Waste management in India

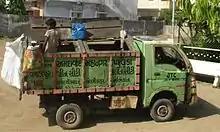
Waste collection truck in Ahmedabad, Gujarat

The global e-waste monitor, a collaboration between the International Telecommunication Union (ITU) and the United Nations University, estimated that India generated 1.975 million tonnes of e-waste in 2016 or approximately 1.5 kg of e-waste per capita.